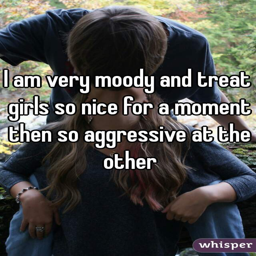
i am very moody and treat girls so nice for a moment then so aggressive at the other